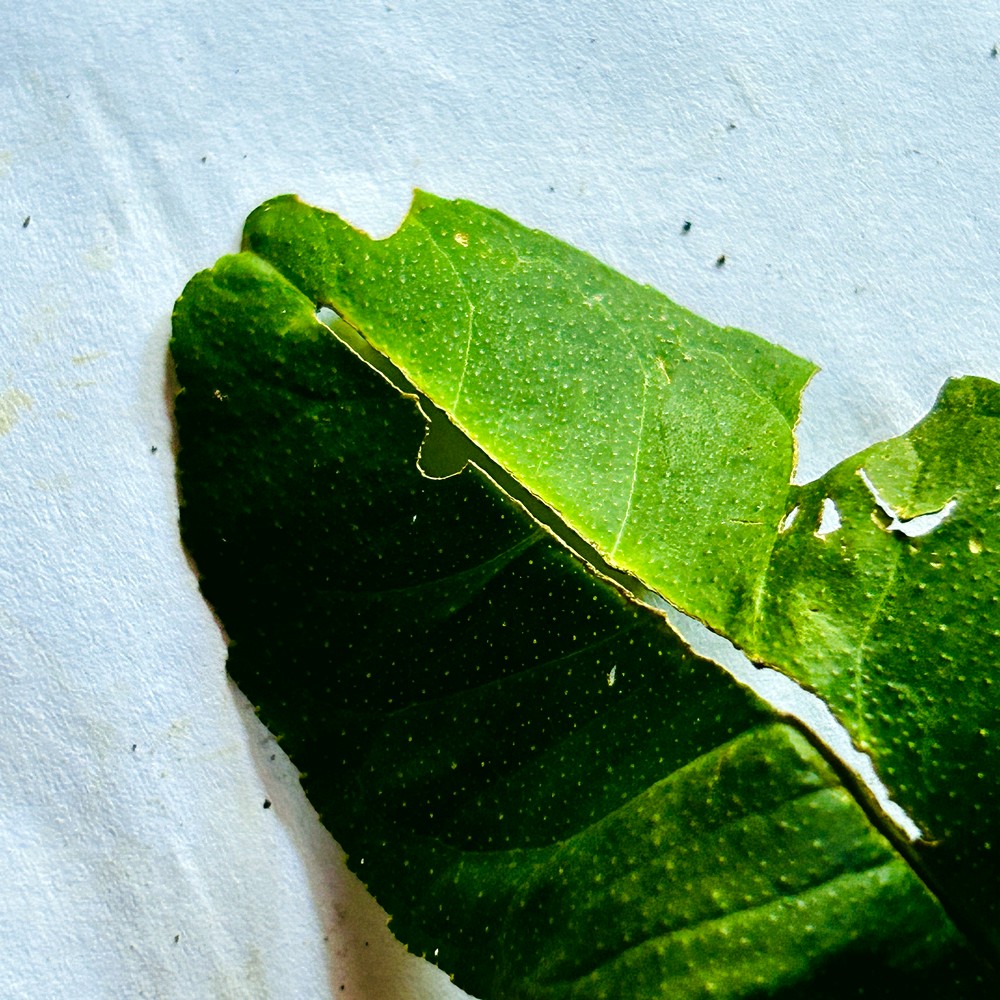
Label: Deficiency Leaf